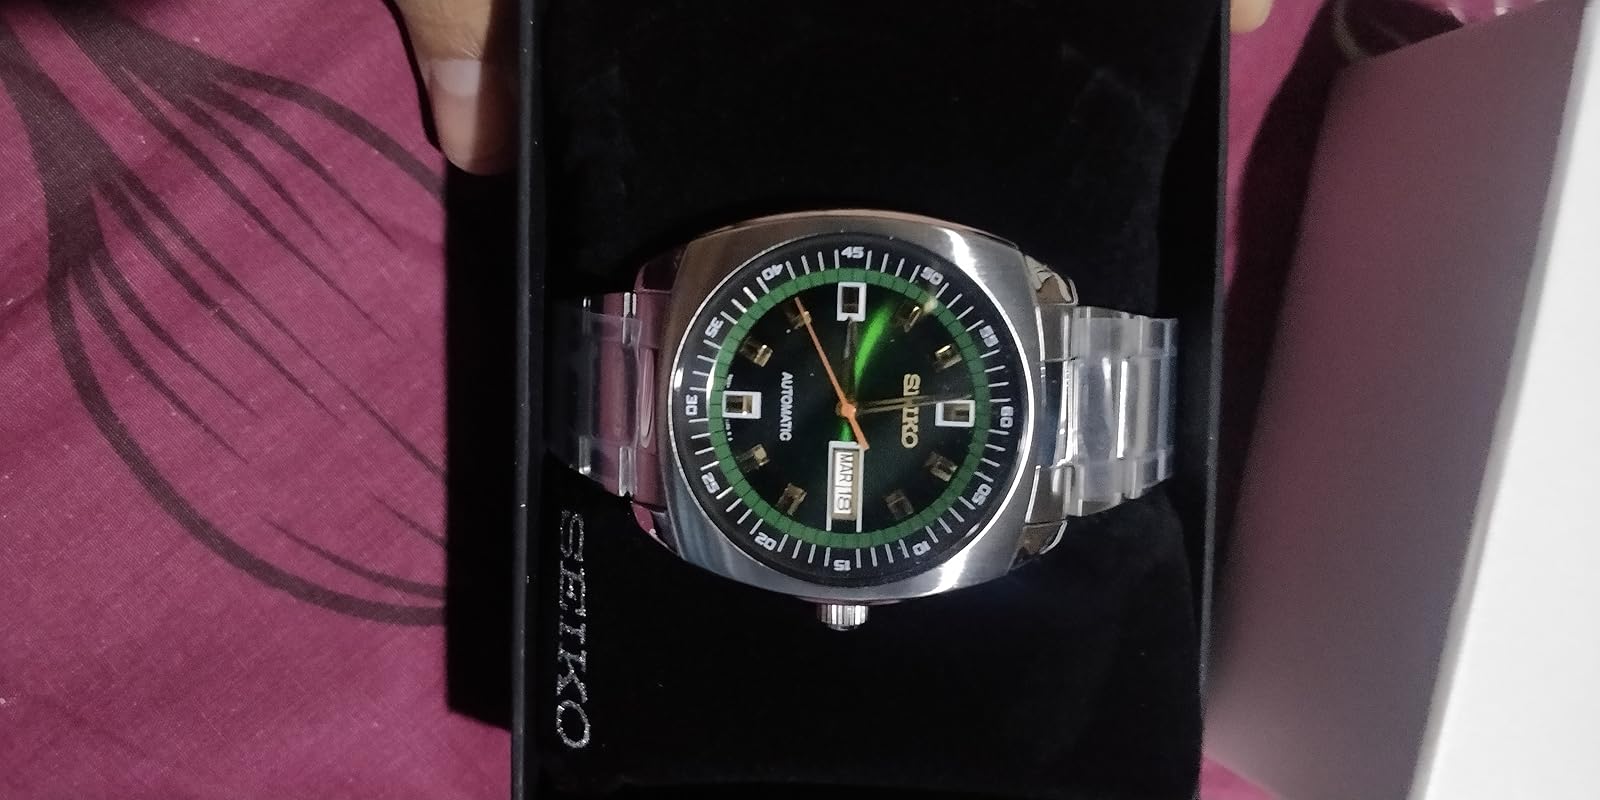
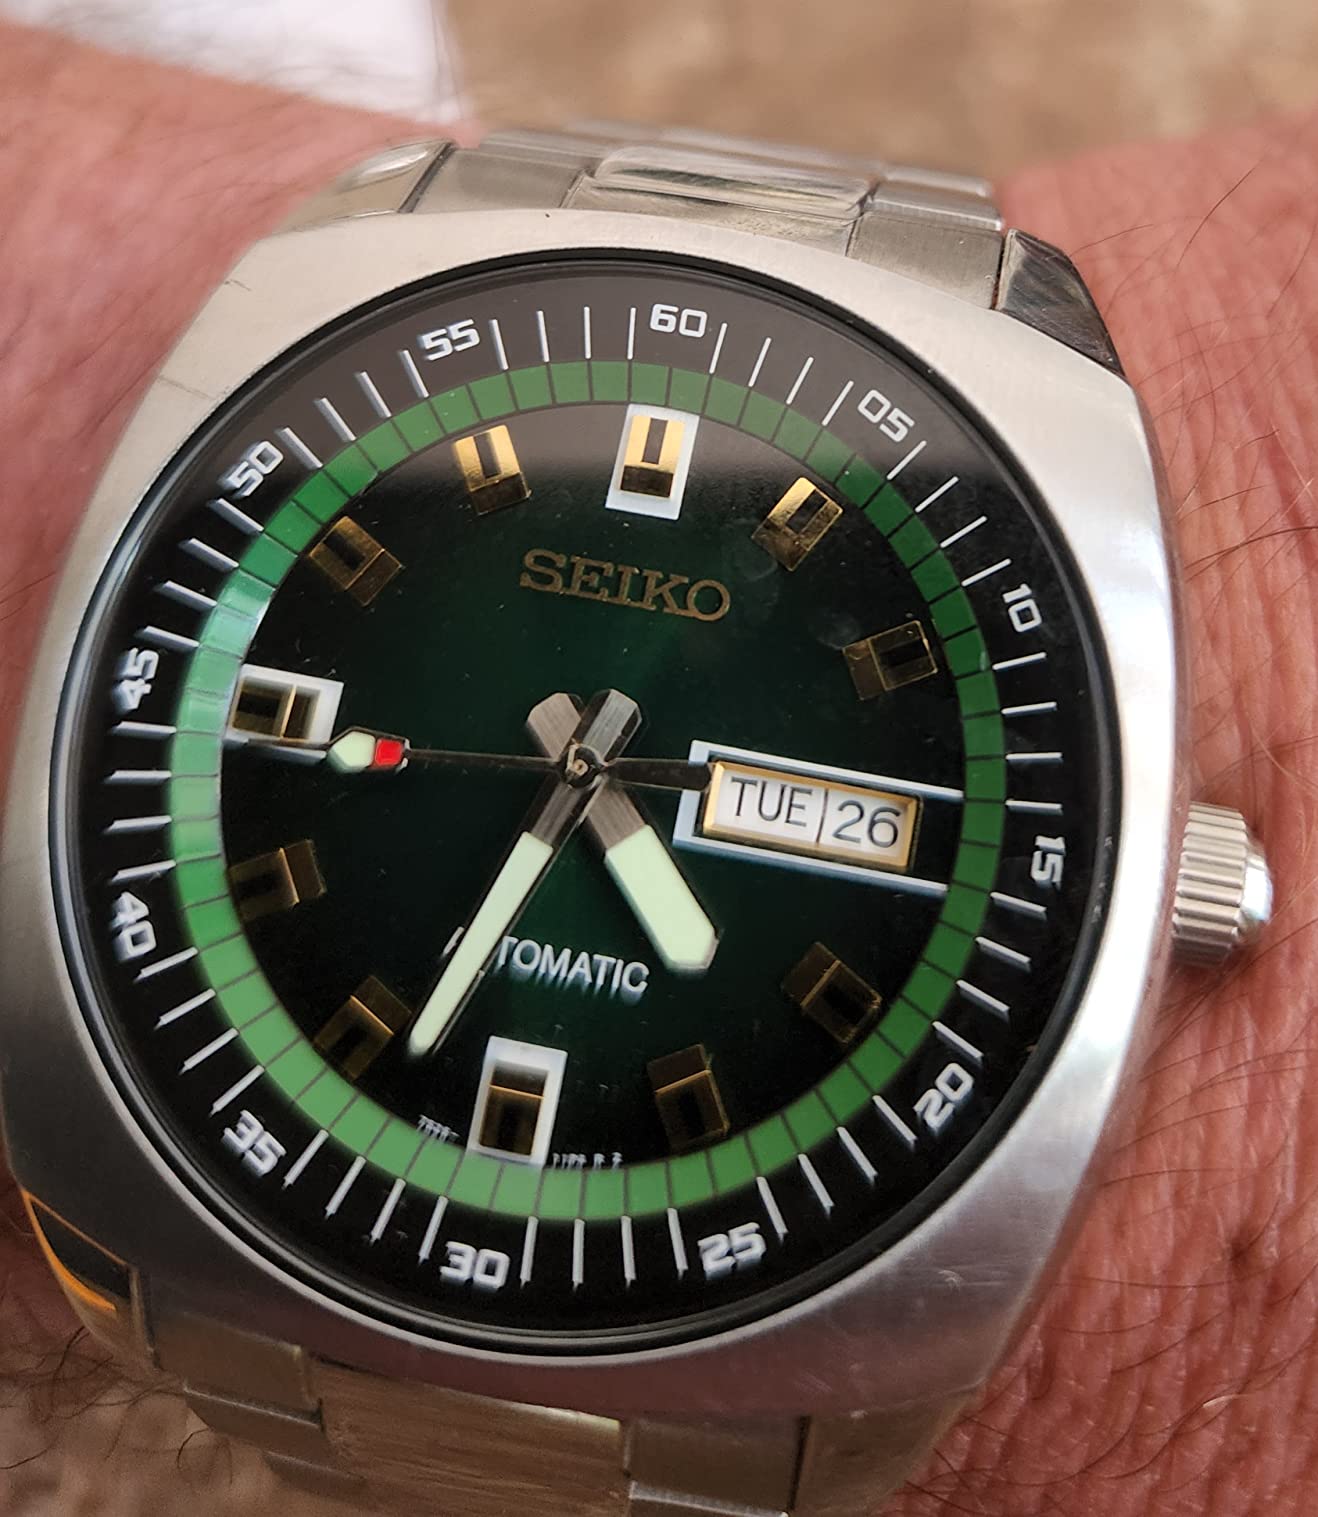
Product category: accessories_watch
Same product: yes